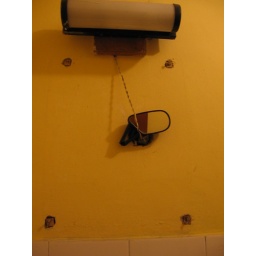
my mirror in the Dharamsala guest house